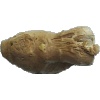
Label: Ginger Root 1